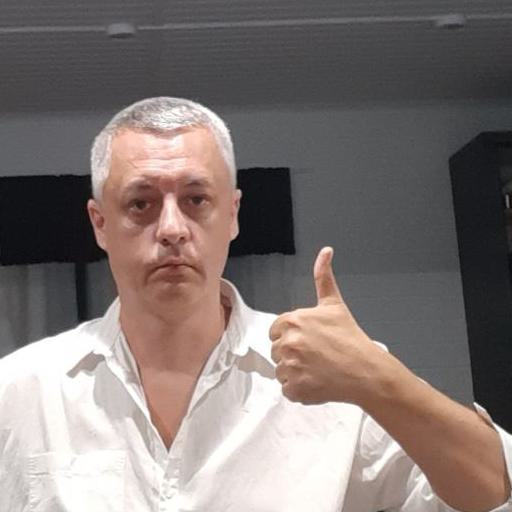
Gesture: like